John Clyde Oswald

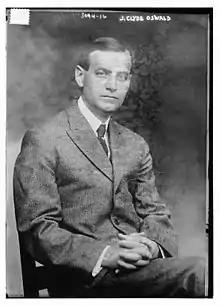
John Clyde Oswald (circa 1915)

John Clyde Oswald (July 11, 1872 – June 22, 1938) was an author, president of the National Arts Club, and the editor of "The American Printer " magazine. His book, "Printing in the Americas", identifies the major events in each state "so as to suggest the distinctive character of the printers" is recognized as a primary source for research on early printing in the United States.